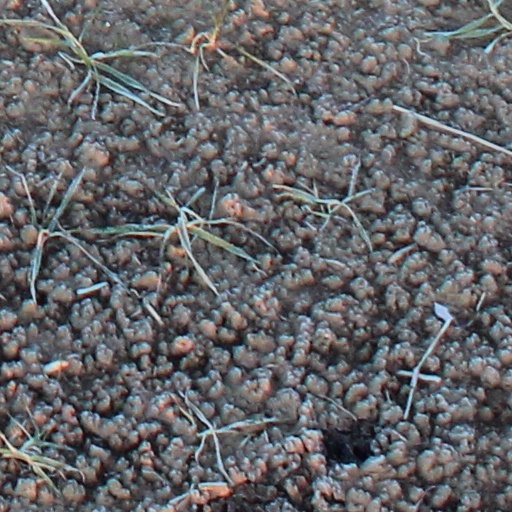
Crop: wheat